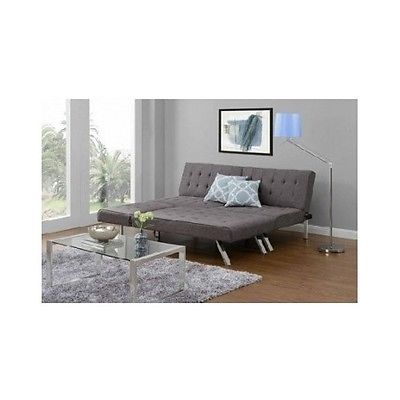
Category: sofa